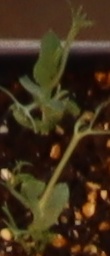
Label: Field Pea